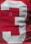
Number: 3